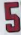
Number: 5